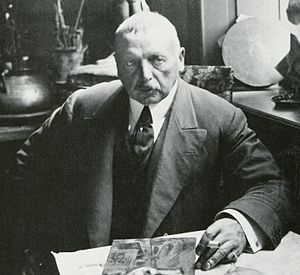
Anders Zorn
Anders Zorn 1908
Anders Leonard Zorn var en svensk maler og raderer.